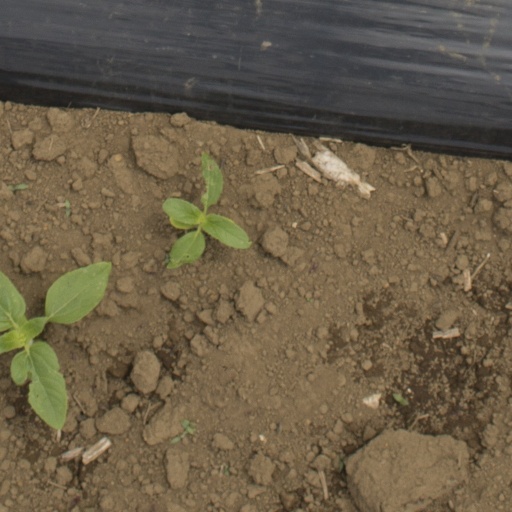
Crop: Jerusalem artichoke